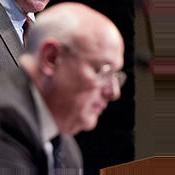
Age: 64